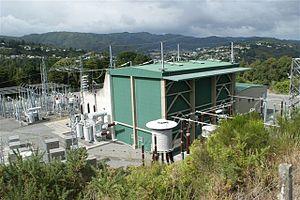
Le courant continu haute tension, en anglais High Voltage Direct Current, est une technologie d'électronique de puissance utilisée pour le transport de l'électricité en courant continu haute tension. Son utilisation est minoritaire par rapport au transport électrique à courant alternatif traditionnel de nos réseaux électriques. Son principal intérêt est de permettre le transport d'électricité sur de longues distances ; le courant continu cause moins de pertes dans ce cas. Par ailleurs, c'est l'unique possibilité pour transporter de l'électricité dans des câbles enterrés ou sous-marins sur des distances supérieures à environ 100 km. En effet, la puissance réactive produite par le caractère capacitif du câble, s'il est alimenté par du courant alternatif, finit par empêcher le transport de la puissance active, qui est recherchée. En courant continu, aucune puissance réactive n'est produite dans le câble. D'autres avantages de la technologie HVDC peuvent également justifier son choix sur des liaisons plus courtes : facilité de réglage, influence sur la stabilité et possibilité de régler la puissance transitée notamment.
HVDC Inter-Island est une ligne haute tension à courant continu bipolaire reliant l'Île du Nord et l'Île du Sud de la Nouvelle-Zélande. Elle est parfois également appelé Cook Strait cable, appellation trompeuse, la majorité de la ligne étant aérienne. Elle appartient et est gérée par le gestionnaire de réseau public néo-zélandais Transpower New Zealand.